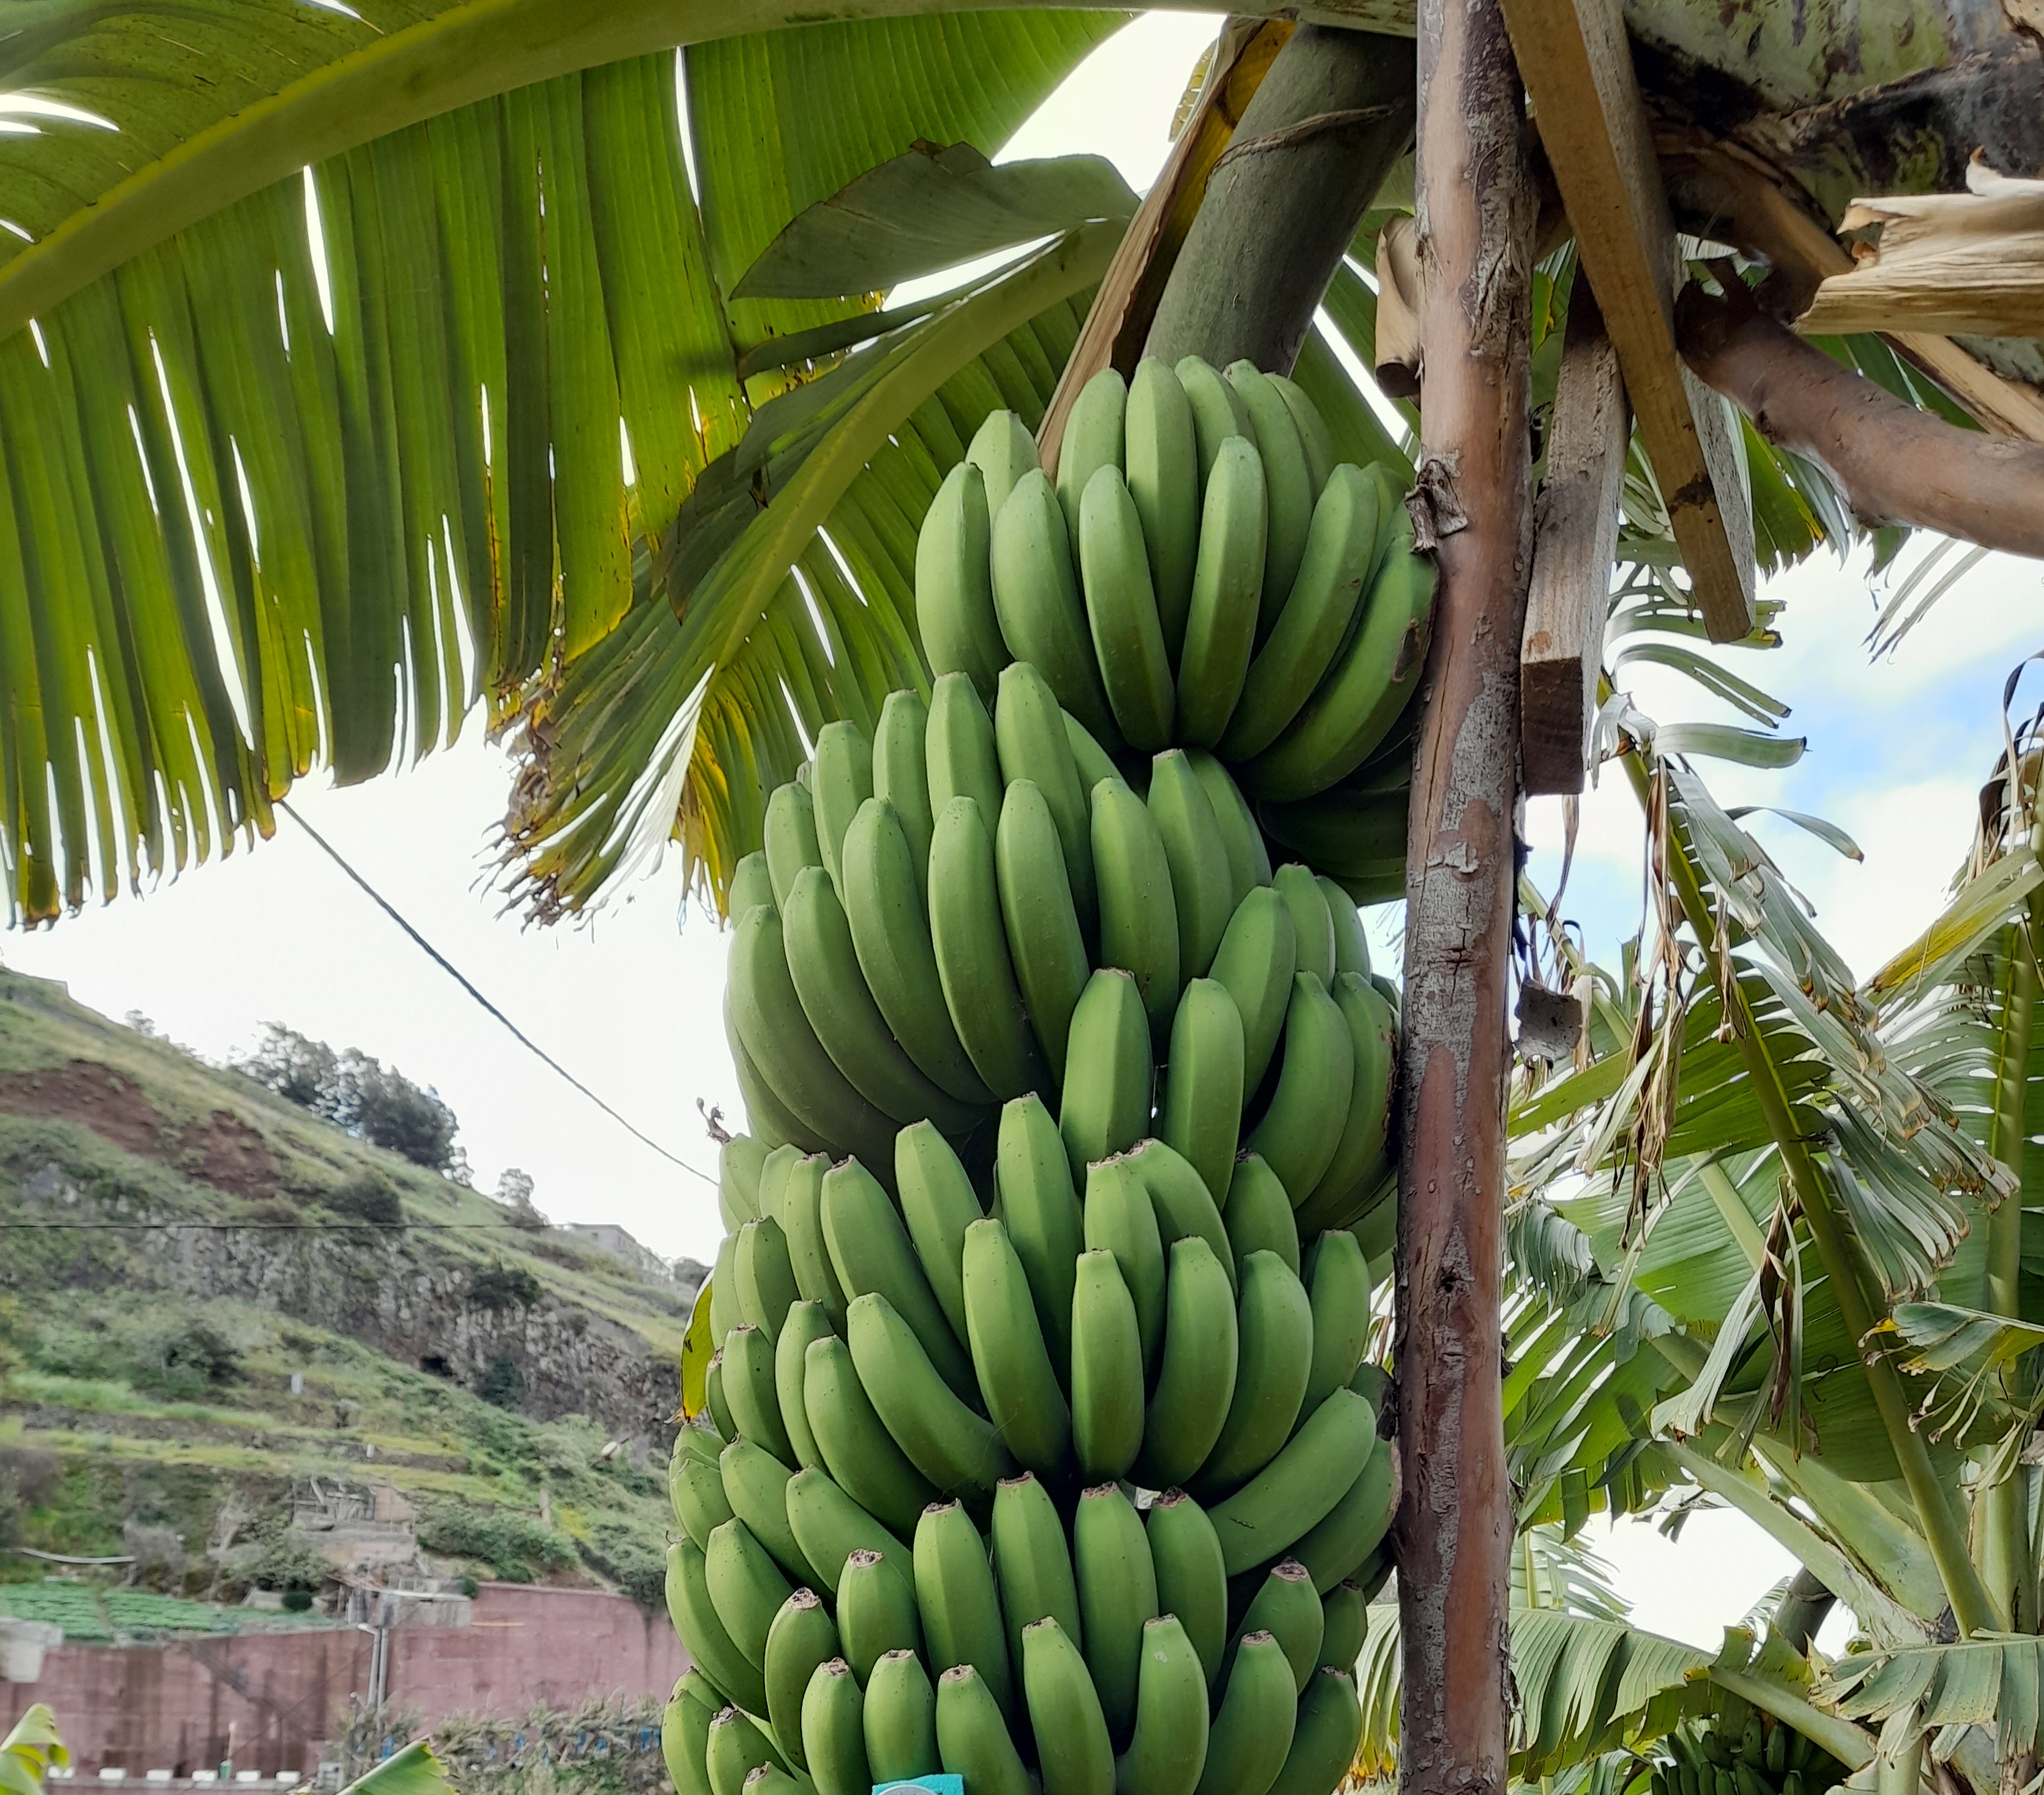
Label: Cut